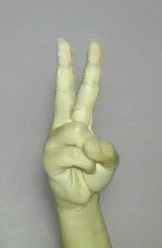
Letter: taa